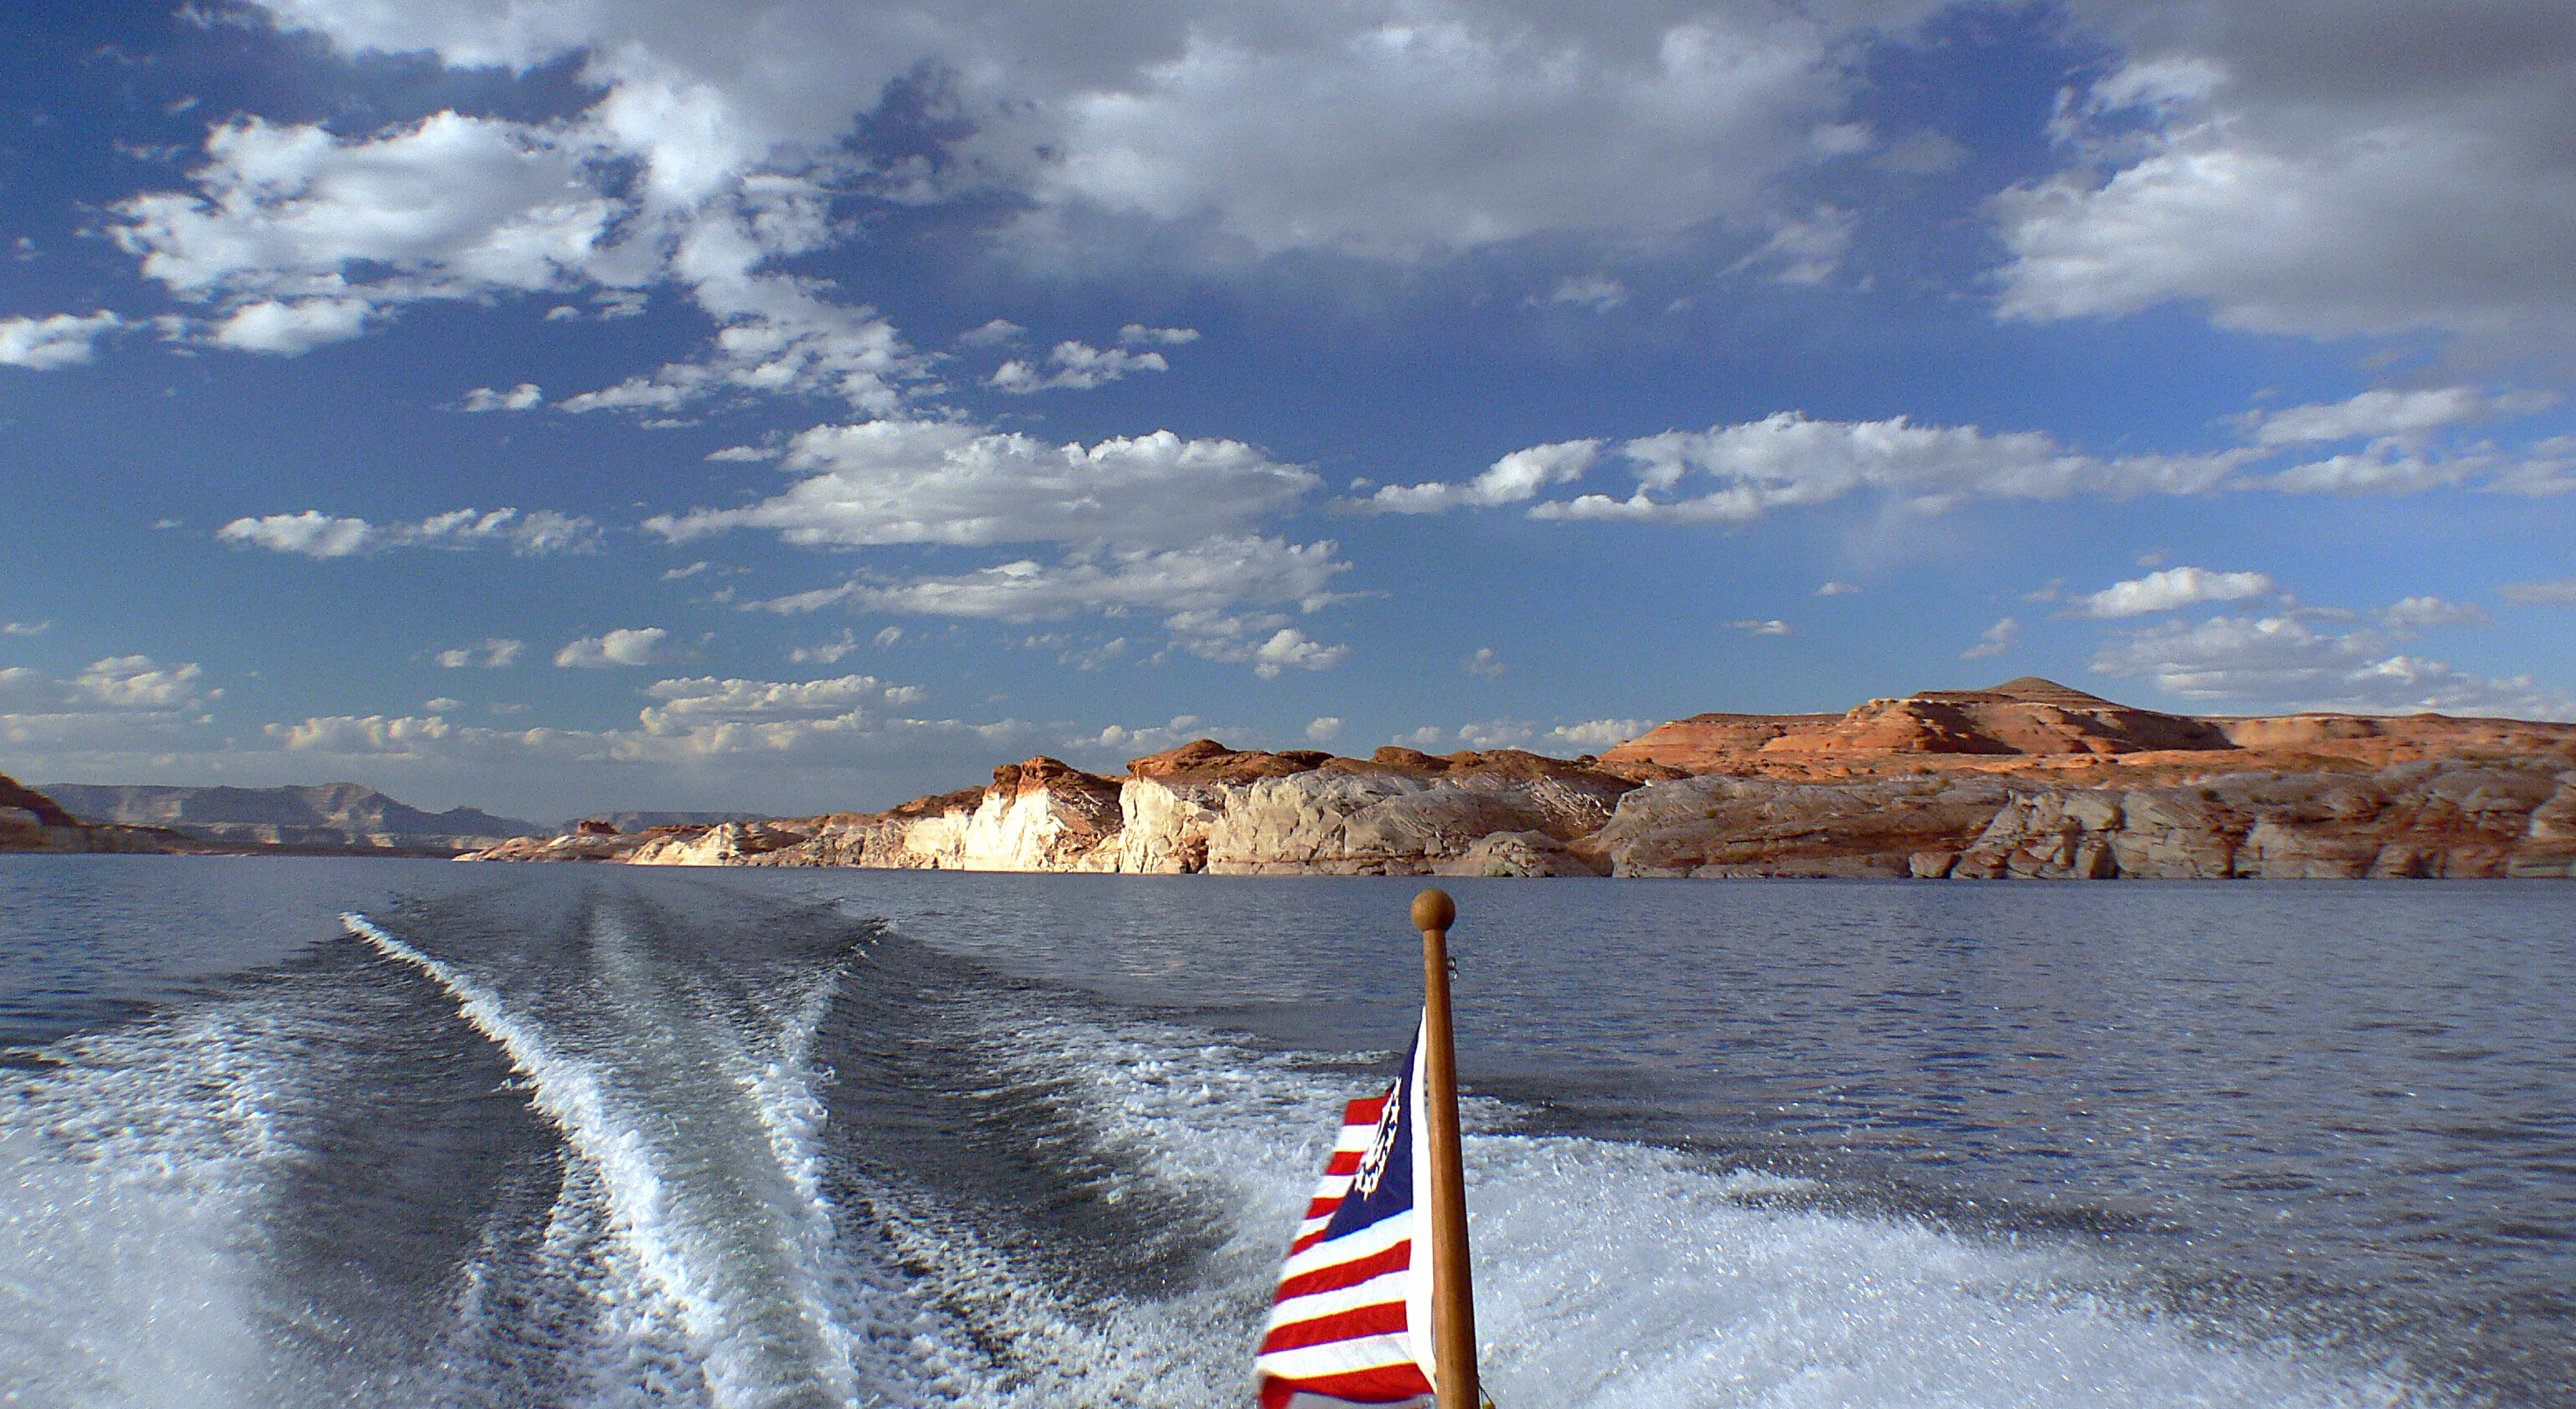
sky, water, sea, cloud, wave, flag, boat, waterway, ocean, vacation, coast, vehicle, wind wave, summer, boating, wind, tourism, recreation, horizon, channel, coastal and oceanic landforms, watercraft, lake, inlet, river, bay, meteorological phenomenon, speedboat, sound